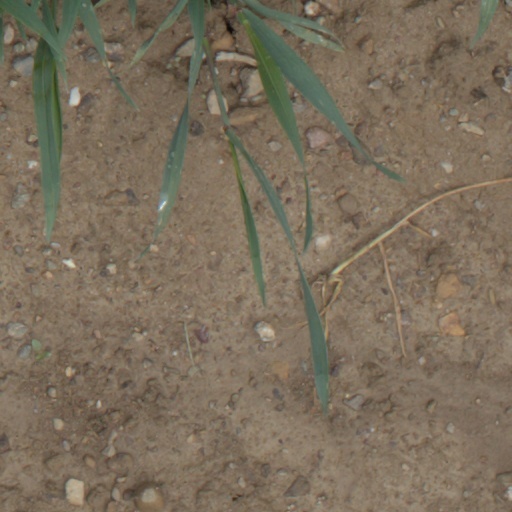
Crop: wheat